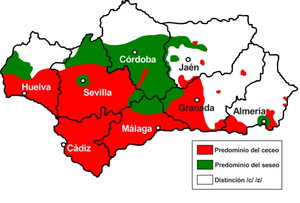
Le seseo [seseo] est un phénomène linguistique de l'espagnol et du galicien occidental, par lequel l'opposition entre les deux phonèmes [θ] et [s], respectivement représentés par les lettres z et c, et s, se trouve neutralisée en un seul phonème [s], réalisé par une consonne fricative alvéolaire sourde. Ce phénomène s'oppose au ceceo, qui désigne au contraire la prononciation systématique de ces phonèmes en [θ].
La dialectologie de la langue espagnole ou dialectologie hispanique est l'étude des propriétés dialectales, des modalités et variétés de la langue espagnole.
L'andalou est un ensemble de variétés dialectales du castillan parlé en Andalousie qui, selon les critères adoptés, peut être étendu à certaines zones du sud de l'Estrémadure, à une partie de la région de Murcie, aux villes autonomes de Ceuta, Melilla et à Gibraltar.